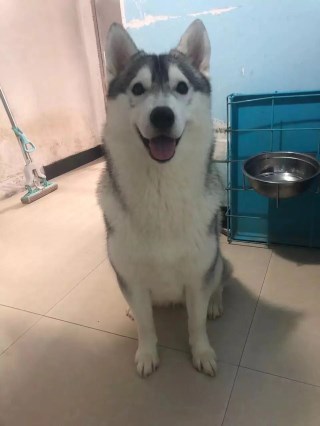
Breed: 1160-n000003-Siberian_husky